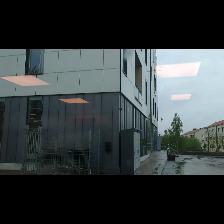
Label: NonHuman